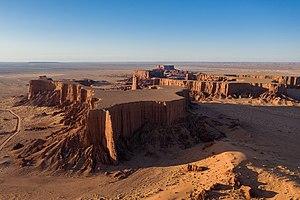
Une photo des montagnes d'el gorre sud de l'Algérie, wilaya d'el bayadh, plus exactement à Brezina.
Le Sahara algérien est la partie du Sahara faisant partie du territoire algérien. Cet espace s'est structuré progressivement au cours de l'histoire de l'Algérie. Il est situé dans le sud du pays et couvre près de 90 % de sa superficie. Il abrite en 2018 une population de 3 600 000 habitants, soit 10,5 % de la population algérienne.